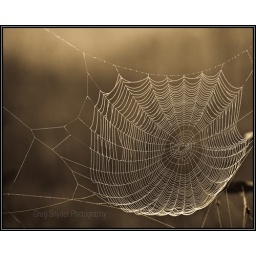
I have no idea the field across from the covered bridge in Wakefield is filled with spider's web.